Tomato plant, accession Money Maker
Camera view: bottom (45 deg); turntable rotation: 0 degrees
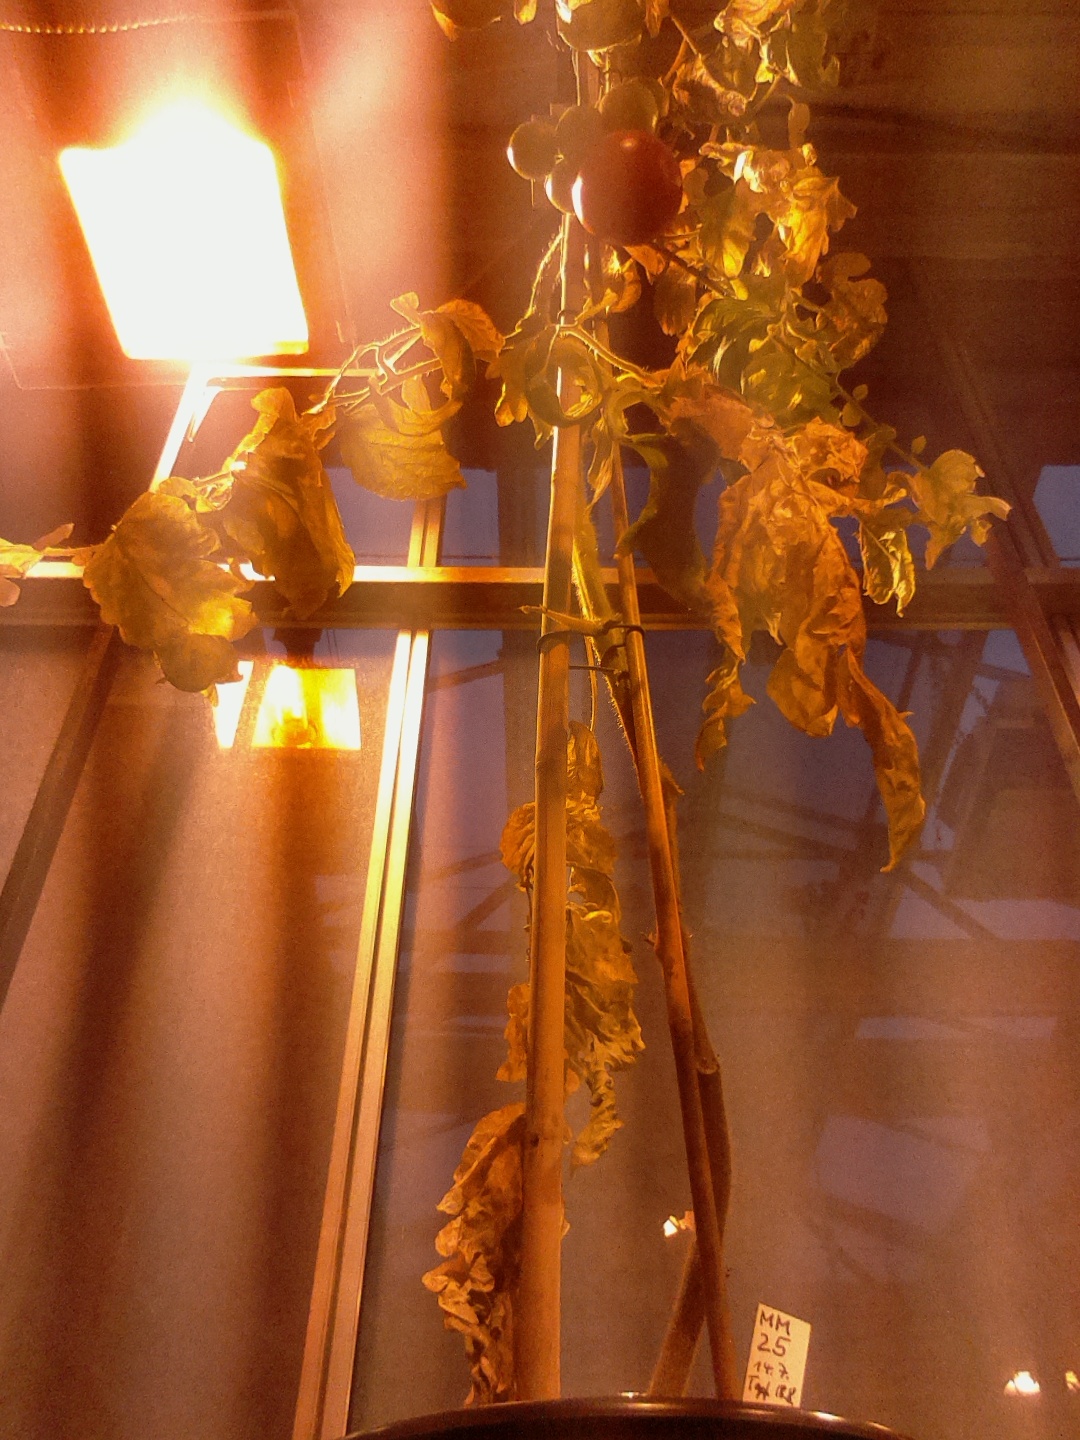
BBCH growth stage 81: 10%-20% of fruits show typical fully ripe color